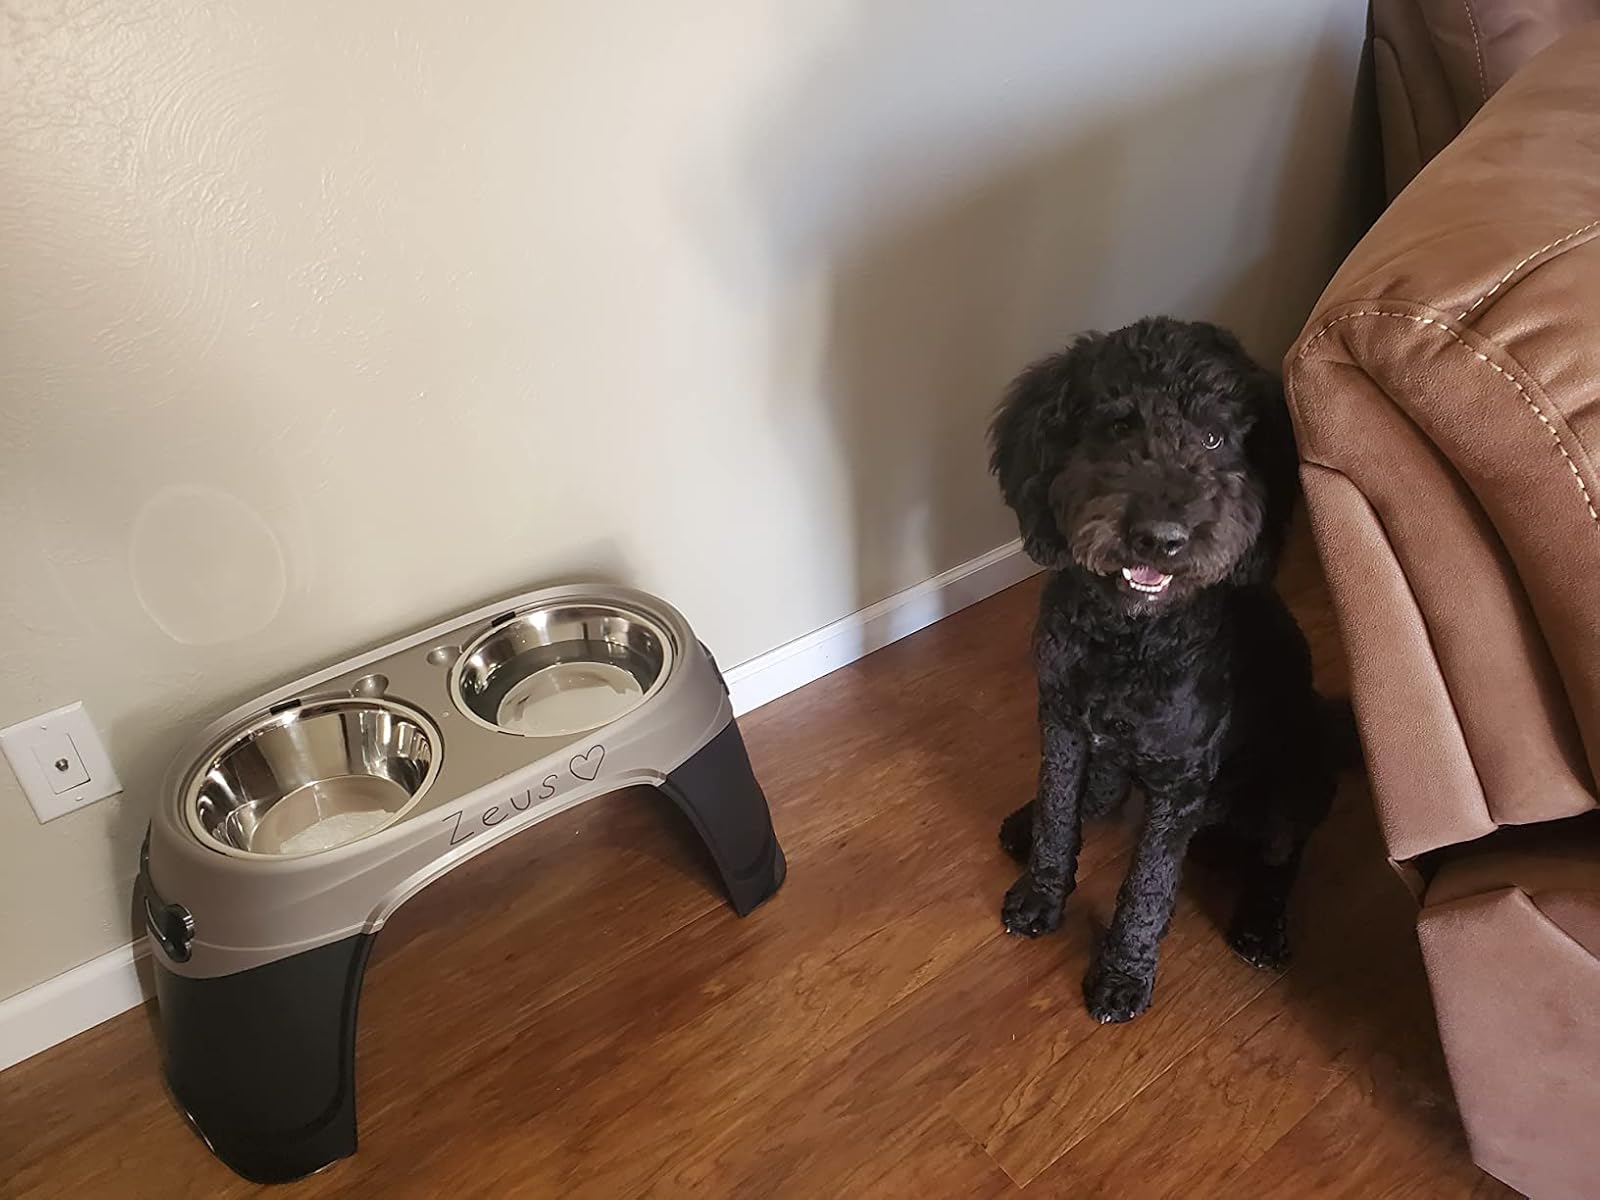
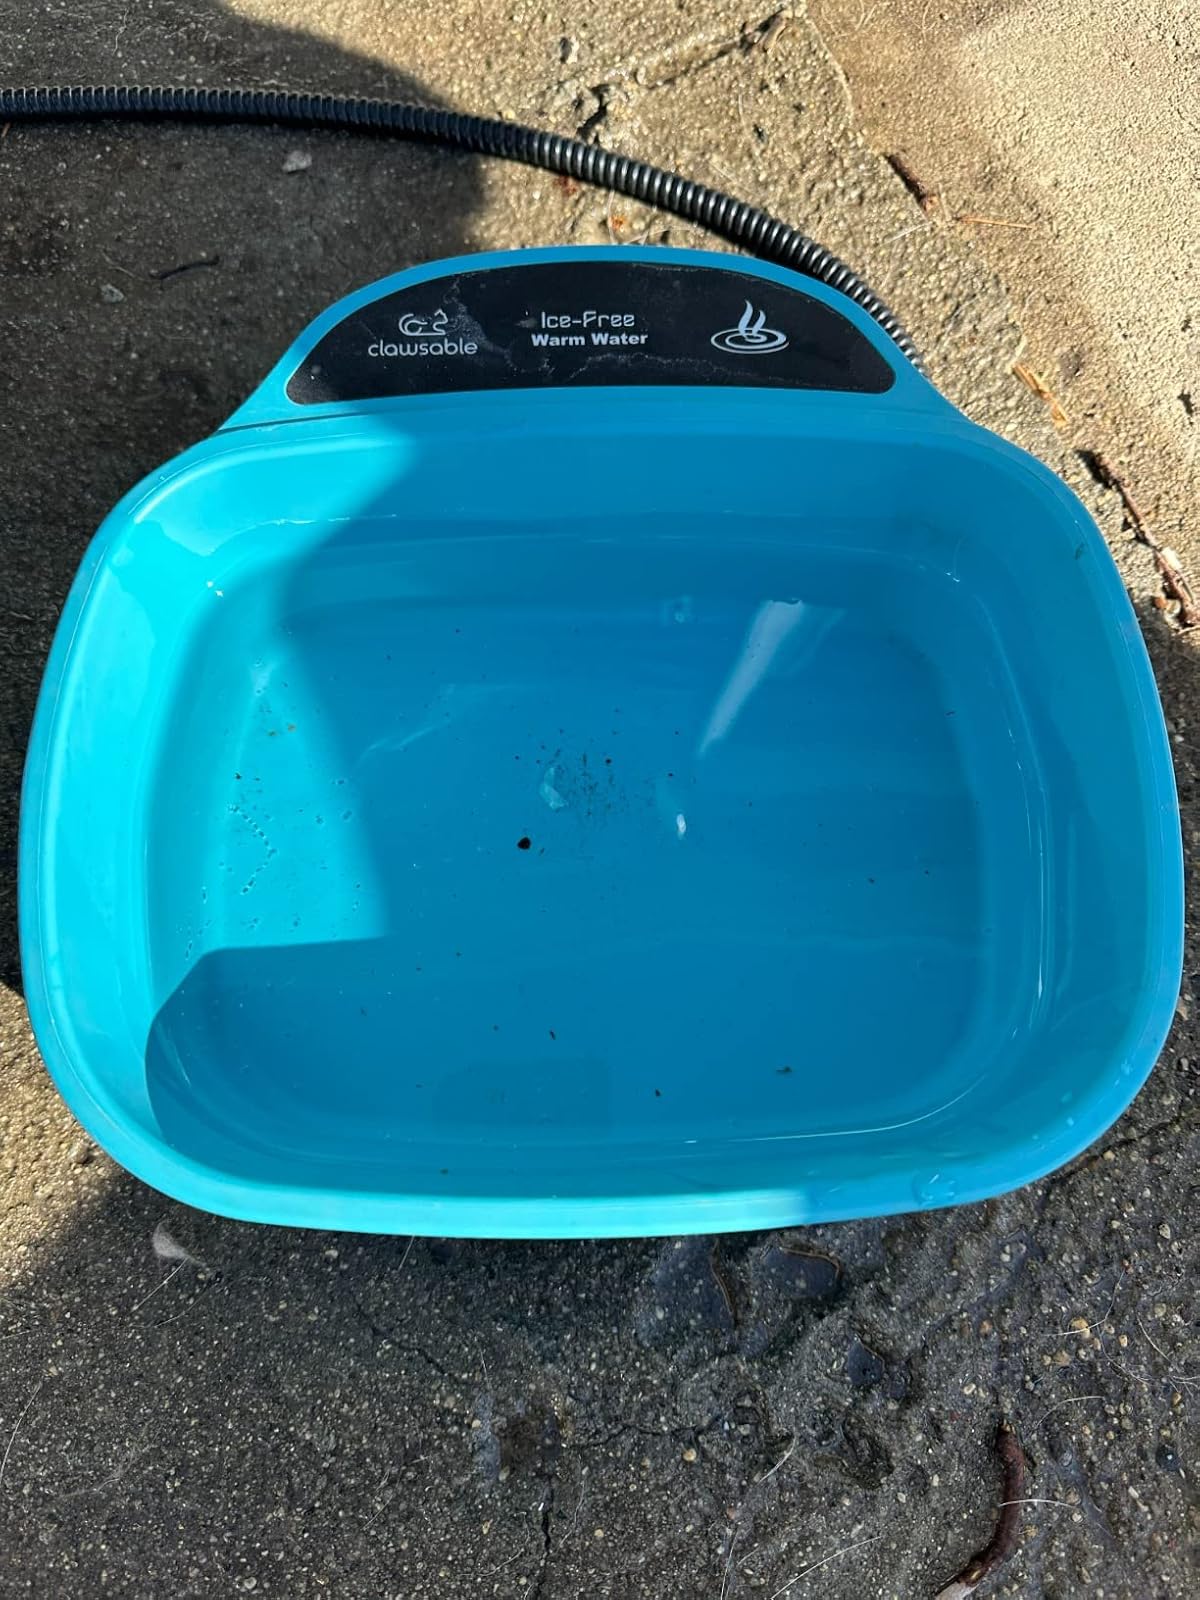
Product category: items_bowl
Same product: no